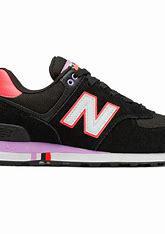
Brand: New
Model: Balance WL574